History of Cumbria

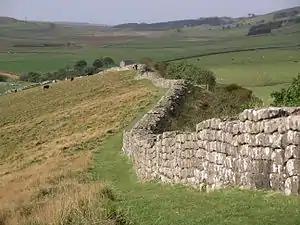
Hadrian's Wall

The Romans could not accept a formerly pro-Roman tribe the size of the Brigantes now being anti-Roman, so the Roman conquest of the Brigantes began two years later. Tacitus gives pride of place in the conquest of the north to Agricola (his father-in-law), who was later governor of Britain during 77–83 AD. However, it is thought that much had been achieved under the previous governorships of Vettius Bolanus (governor 69–71 AD), and of Quintus Petillius Cerialis (governor 71–74 AD). From other sources, it seems that Bolanus had possibly dealt with Venutius and penetrated into Scotland, and evidence from the carbon-dating of the gateway timbers of the Roman fort at Carlisle (Luguvalium) suggest that they were felled in 72 AD, during the governorship of Cerialis. Nevertheless, Agricola played his part in the west as commander of the legion XX Valeria Victrix, while Cerialis led the IX Hispania in the east. In addition, the Legio II Adiutrix sailed from Chester up river estuaries to cause surprise to the enemy.